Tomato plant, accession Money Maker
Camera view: vertical (180 deg); turntable rotation: 300 degrees
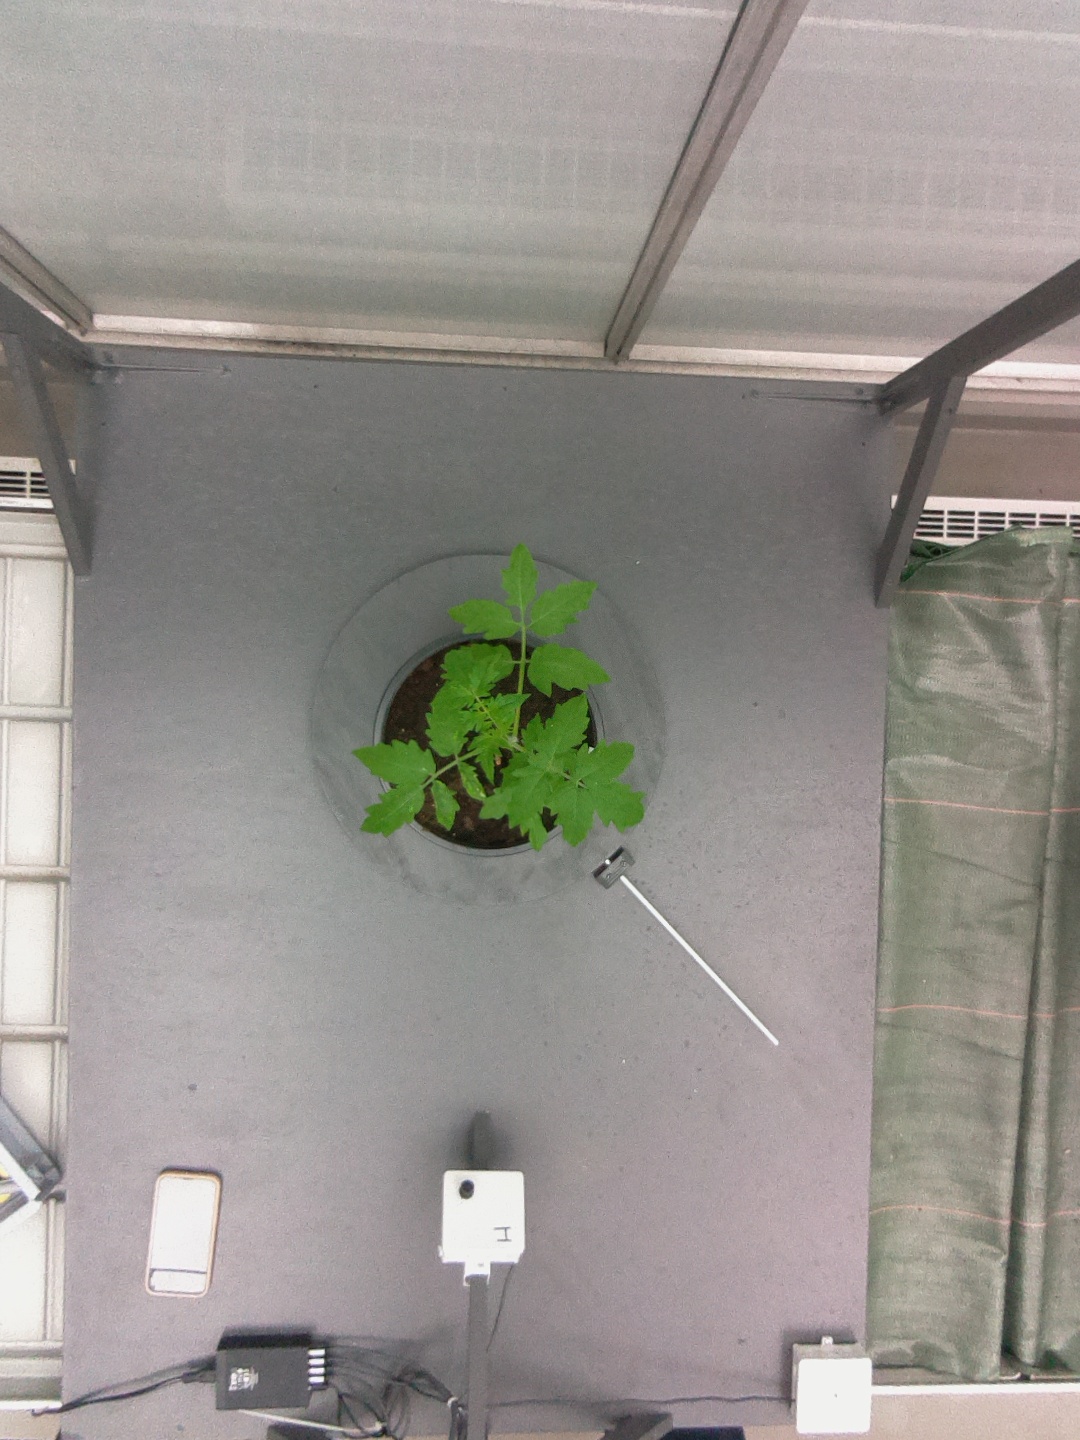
BBCH growth stage 13: 6 of true leaves visible